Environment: lab
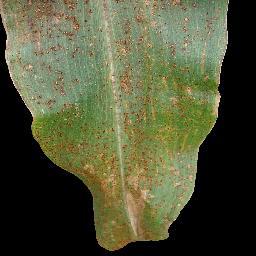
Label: common_rust